Hal Hurst

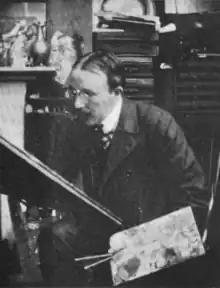
In "The Sketch", 24 October 1900

Henry William Lowe "Hal" Hurst, (1865–1938) was an English painter, etcher, miniaturist, illustrator and founding member of the Royal Miniature Society.